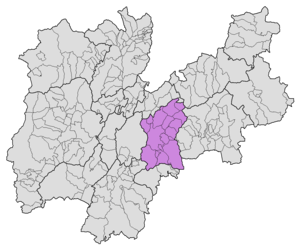
Dans la région autonome de Trentin-Haut-Adige en Italie, les comunità comprensoriali ou comunità di valle sont des collectivités territoriales constituées des communes de la province autonome de Trente et de la province autonome de Bolzano. Le rôle de ces zones administratives est la coordination des communes pour tout ce qui touche la culture, l'économie et l'écologie.